Golani Brigade

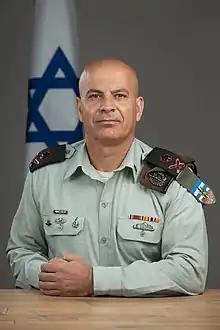
Ghassan Alian, Druze commander

In Operation Peace for Galilee, which later became known as the First Lebanon War, Golani's 51st Battalion fought in the vicinity of Nabatieh. On June 6, 1982, the reconnaissance unit assaulted the PLO-held Beaufort Castle. The 12th Battalion was subordinated to the Barak Armored Brigade, with a planned thrust along the Lebanese coastal strip to Tyre. This force captured the villages of Doha and Kafr Sil on June 9–10, 1982, on the outskirts of Beirut. The brigade took part in the Siege of Beirut, where its units were present until the end of the war in September 1982.